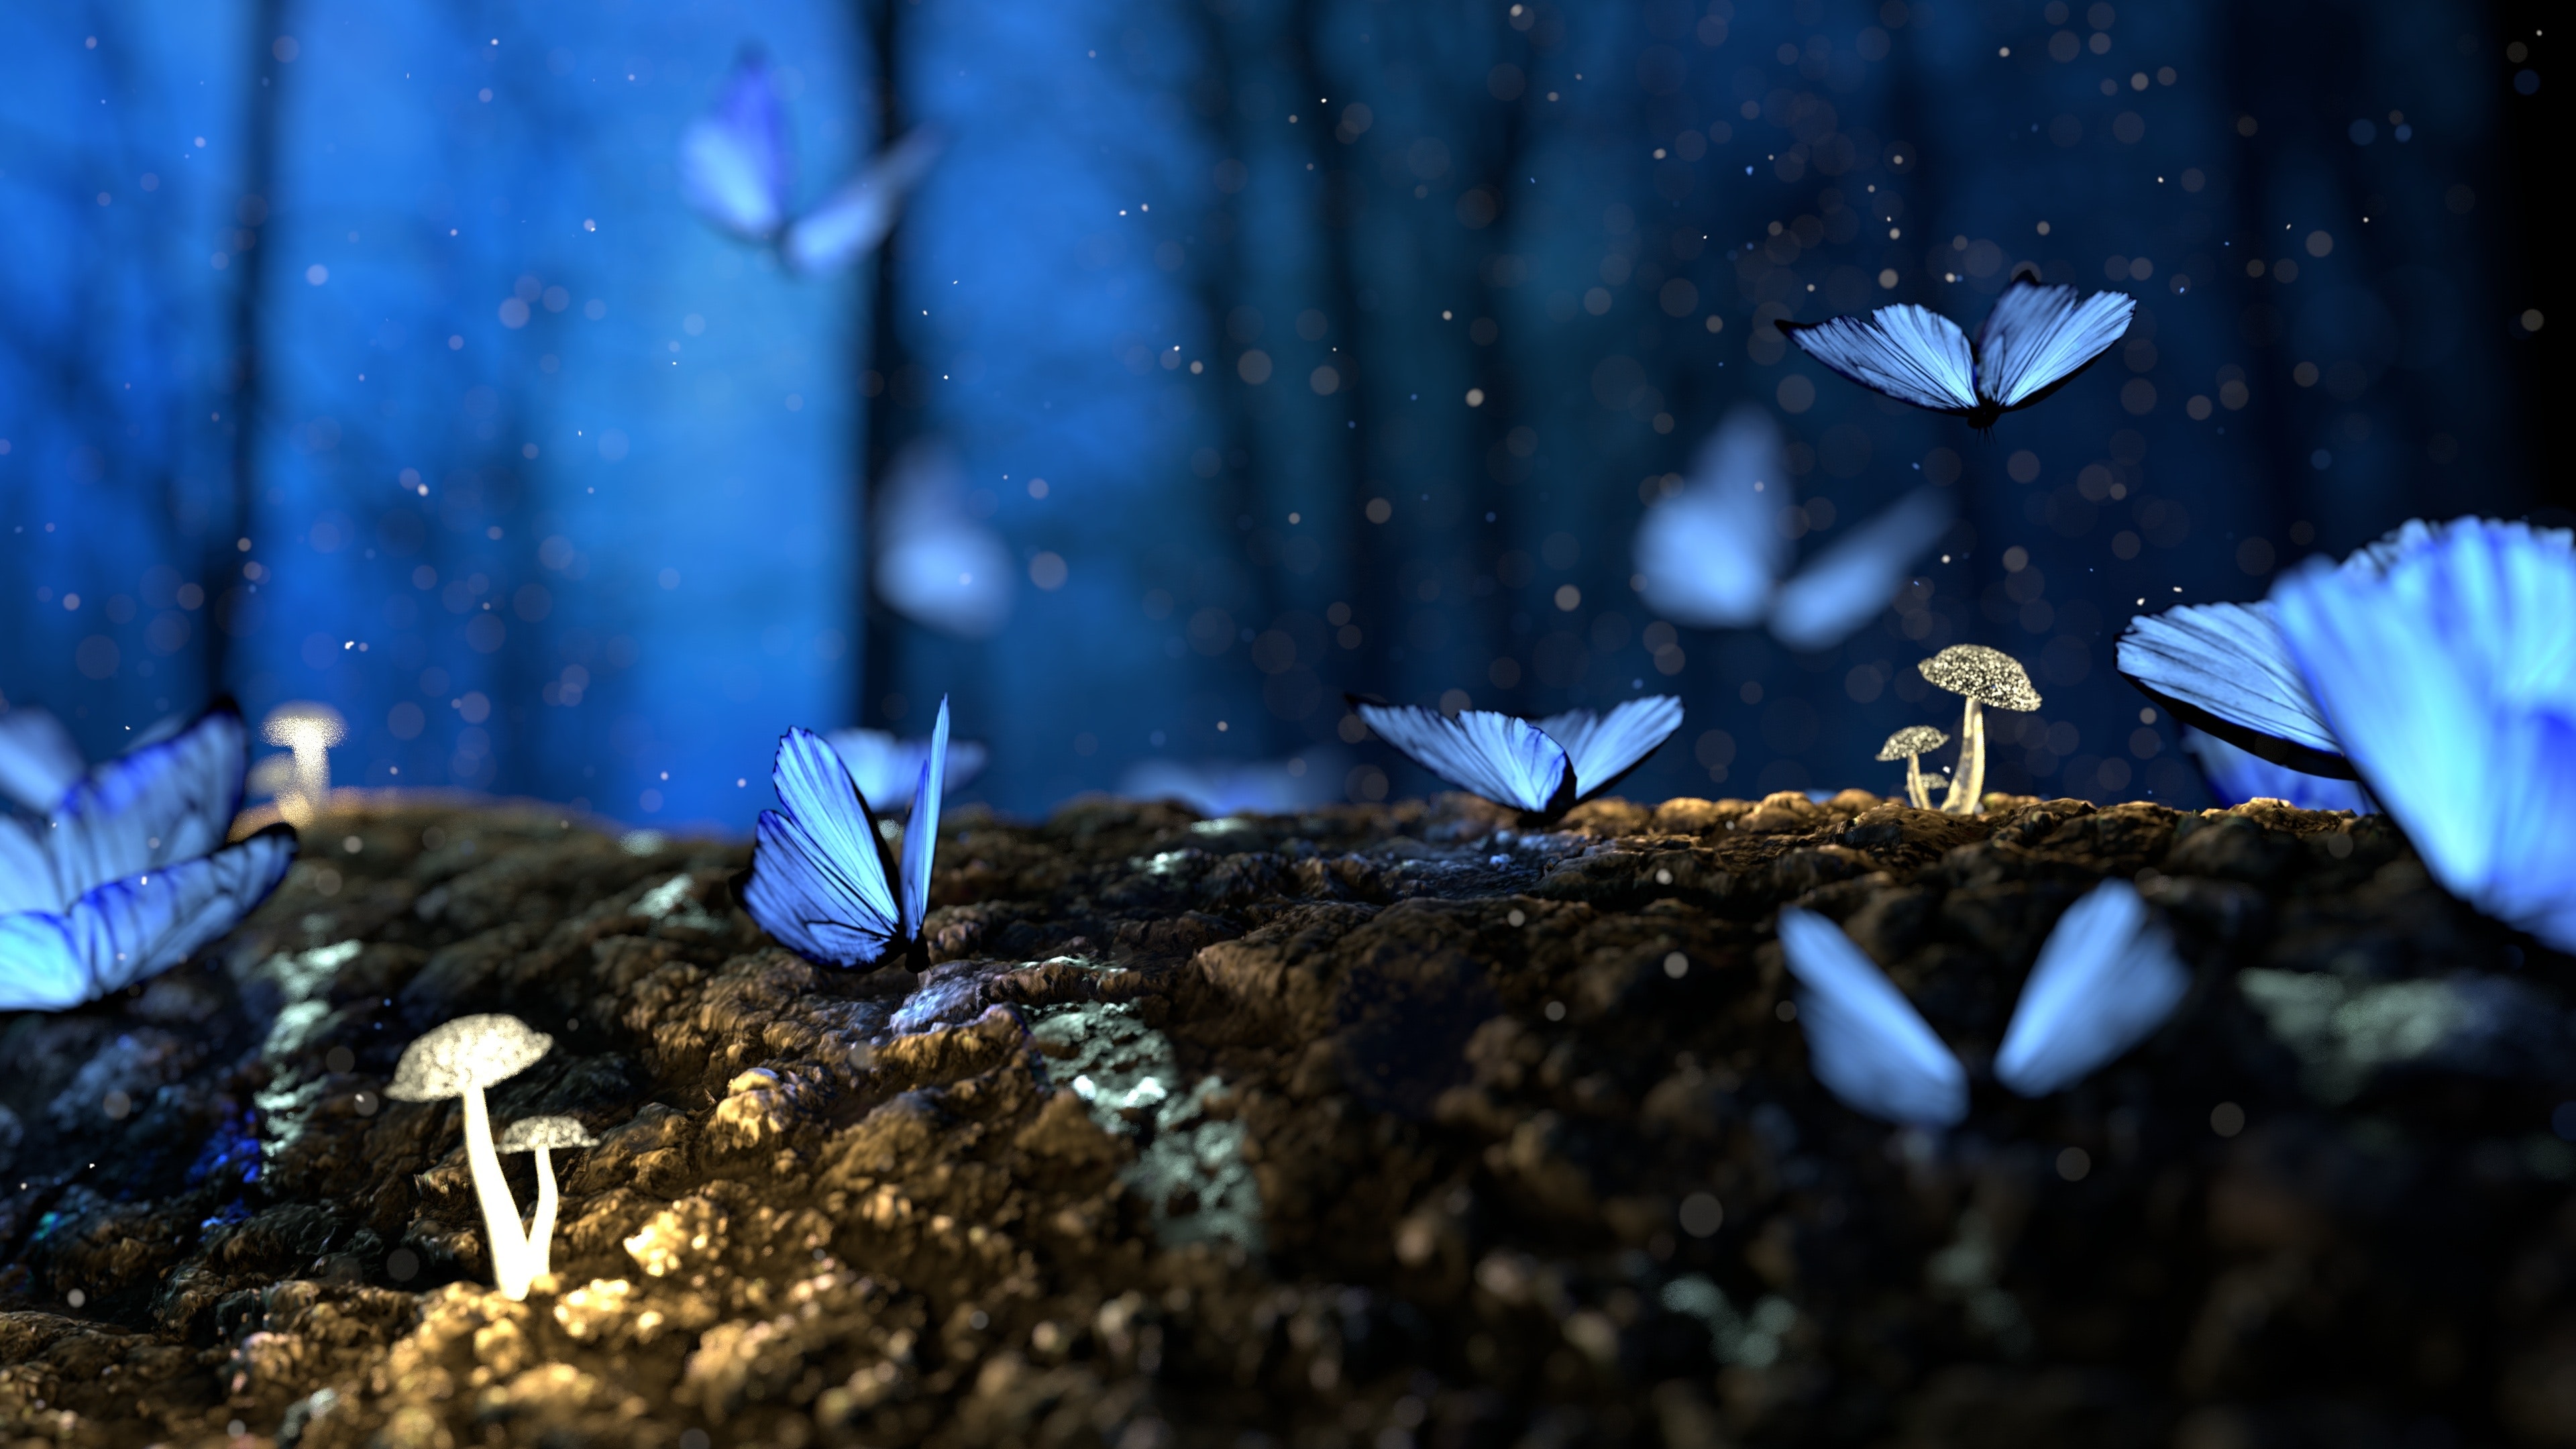
blue, butterfly, nature, insect, moths and butterflies, organism, leaf, atmosphere, invertebrate, photography, pollinator, adaptation, macro photography, pieridae, lycaenid, plant, stock photography, space, soil, still life photography